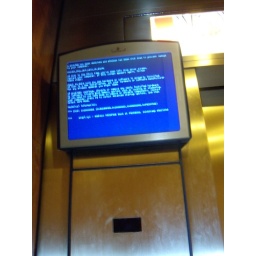
The screen in the elevator at the San Francisco Marriott was experiencing a blue screen of death. Always love finding these.